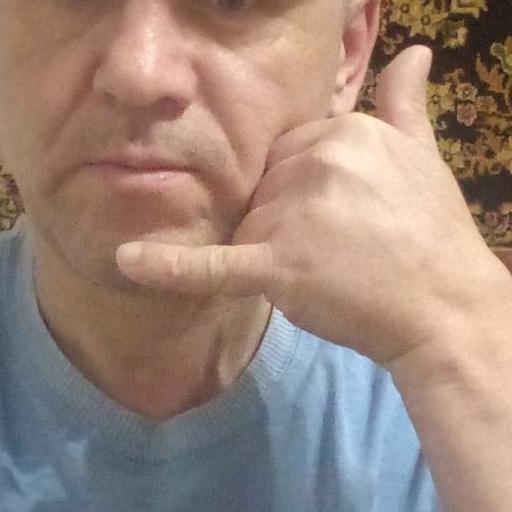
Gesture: call